Mount Mourne Plantation

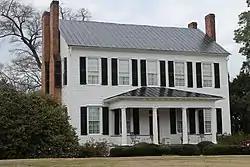
Mount Mourne Plantation from NC Hwy 115

Mount Mourne Plantation is a former Southern plantation and historic house located in Mount Mourne, Iredell County, North Carolina. It was built in 1836, and is a two-story, five-bay transitional Federal / Greek Revival style frame dwelling. It features a hipped roof entrance portico with four fluted Tuscan order columns.